Harris Turner

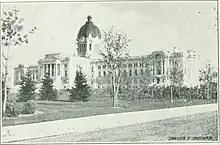
Saskatchewan Legislature building,

In 1917, Saskatchewan held a wartime provincial election. Prior to the election, the Legislature enacted "The Soldiers' Representation Act", which provided that Saskatchewan soldiers overseas would have the right to vote for their own representatives in the Legislative Assembly. Three special soldier seats were created: a single-member constituency for Saskatchewan soldiers in Britain at the time of the election, and a two-member constituency for Saskatchewan soldiers in France and Belgium. Only Saskatchewan soldiers who had served overseas were eligible to be candidates. These three seats were in addition to the normal fifty-nine seats in the Legislative Assembly.